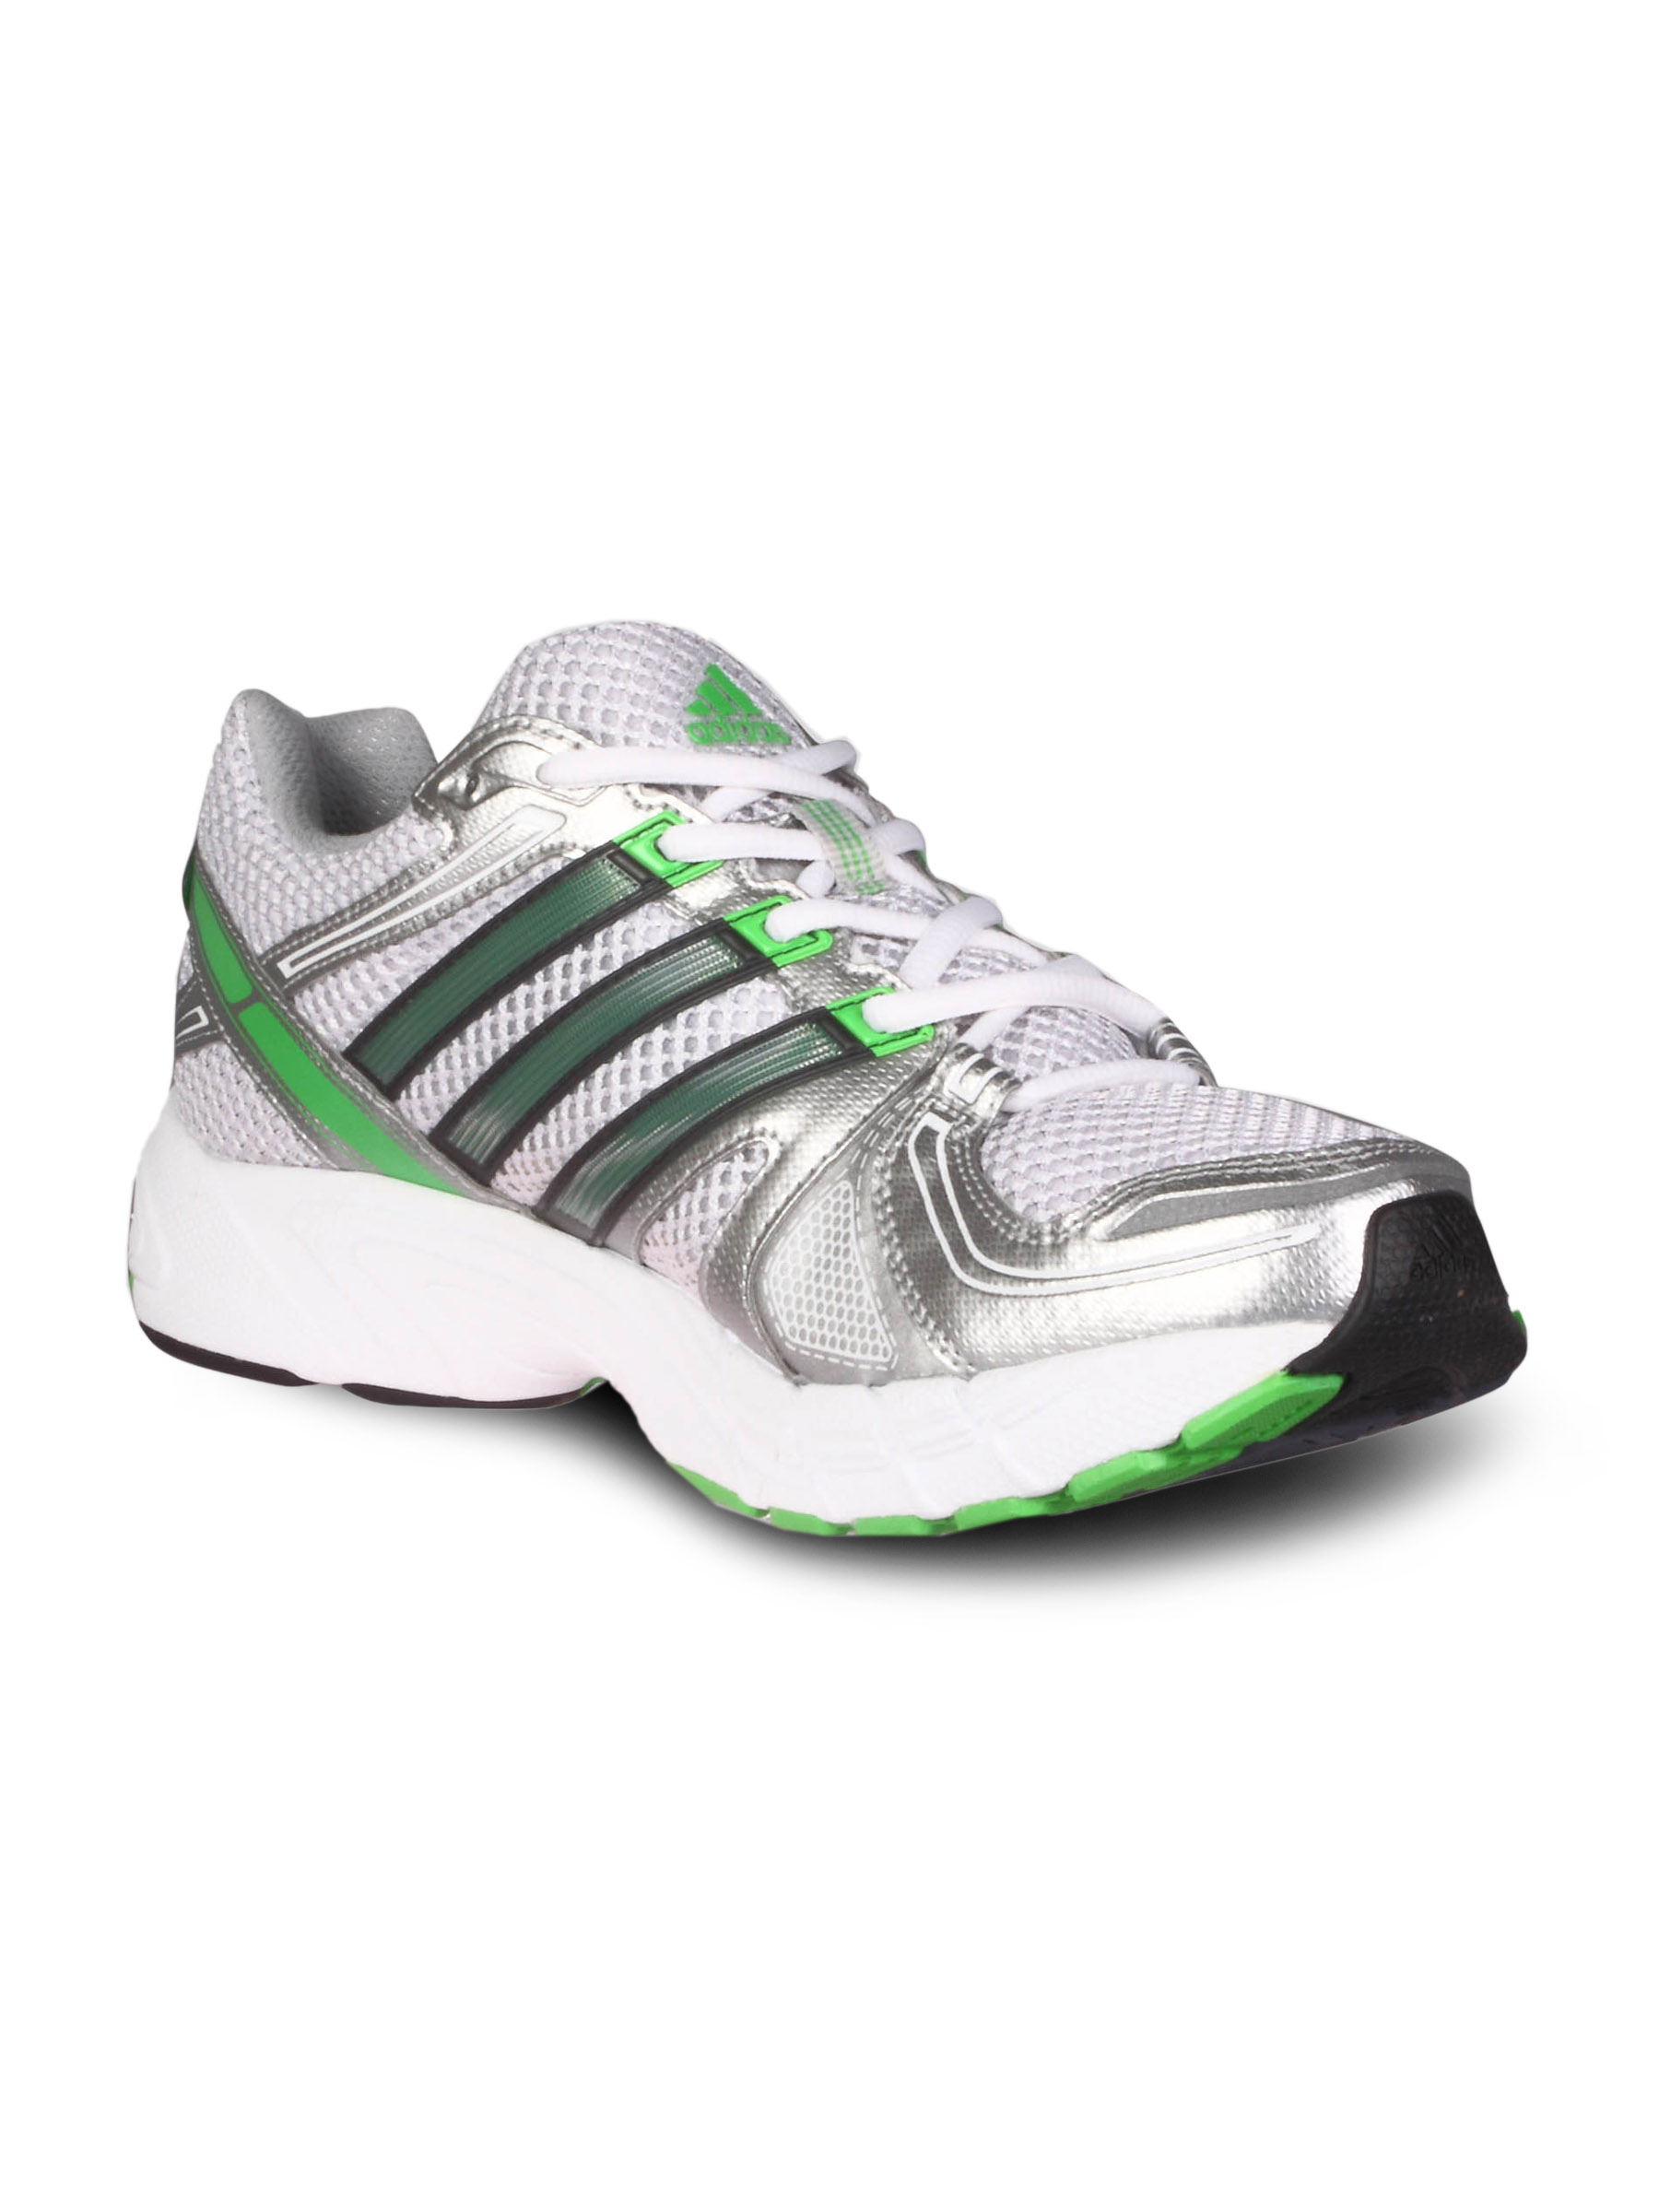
ADIDAS Men's Response Cushion Green White Shoe
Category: Footwear / Shoes / Sports Shoes
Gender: Men
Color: White
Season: Summer 2011
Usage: Sports